Transjakarta

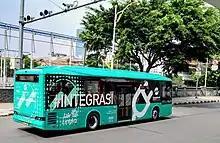
Transjakarta BYD B12 electric bus serving corridor 1E

Passengers can only board Transjakarta's BRT buses from designated shelters due to the higher passenger doors (about a meter and half from the ground) equipped with automated swing and slide mechanisms, which are controlled by the driver; however, the slide mechanism has been replaced by swing doors on all new buses, and full-height acrylic glass barriers are installed near the sliding doors, while low street-level doors are used for fully disintegrated Non-BRT routes (that only stops at pedestrian bus stops) with a driver's door on the front-left side of the bus for big buses and a pair of hydraulic folding doors for medium buses.